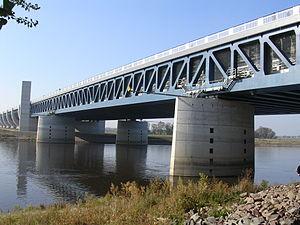
Cette liste de ponts d'Allemagne a pour vocation de présenter une liste des plus célèbres ponts d'Allemagne, tant par leurs caractéristiques dimensionnelles, que par leur intérêt architectural ou historique.